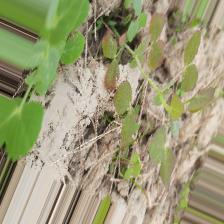
Label: Lentil Rust